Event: Nepal Earthquake
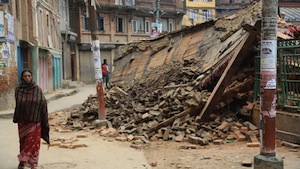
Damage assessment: damage